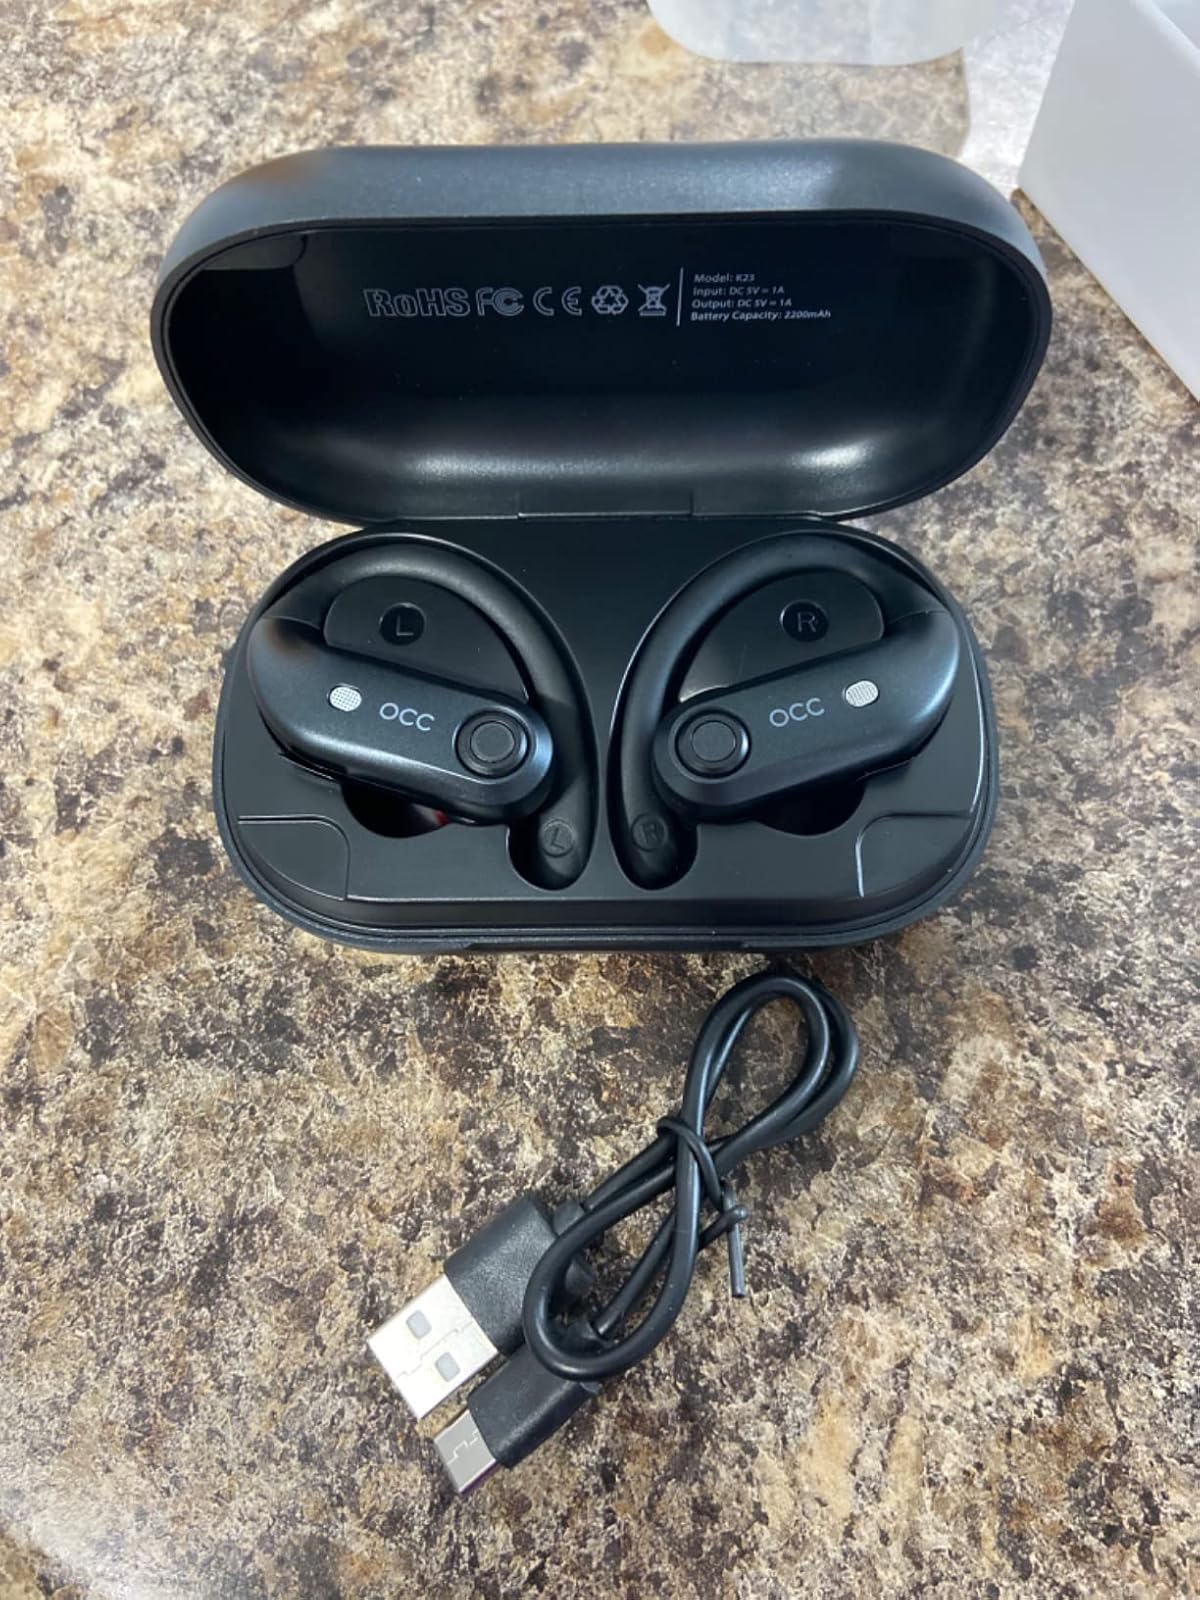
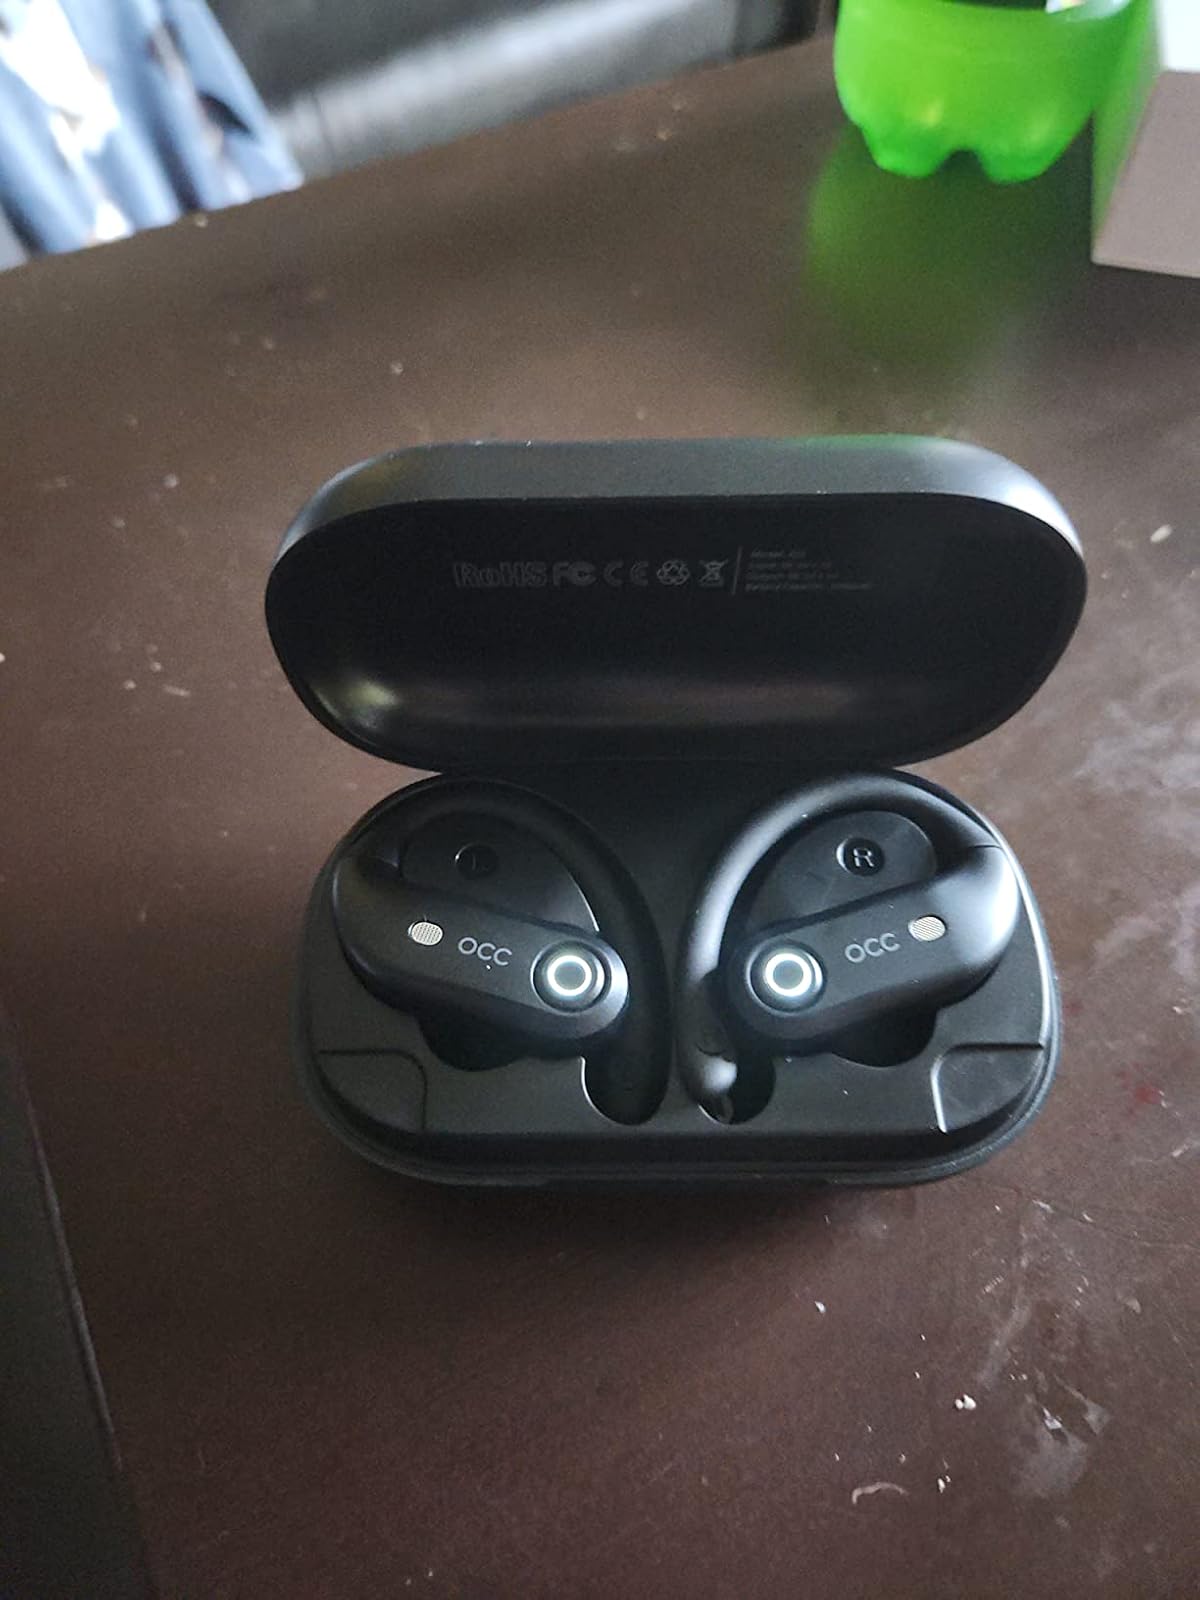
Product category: earbuds
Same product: yes